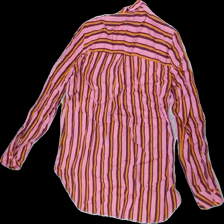
View: back
Type: Blouse
Category: Ladies
Brand: Zara
Colors: Multicolor, Pink, Orange, Black
Material: 100%viscose
Pattern: Striped
Cut: Regular, V-collar
Size: S
Season: Spring
Price range: 50-100
Recommended usage: Reuse